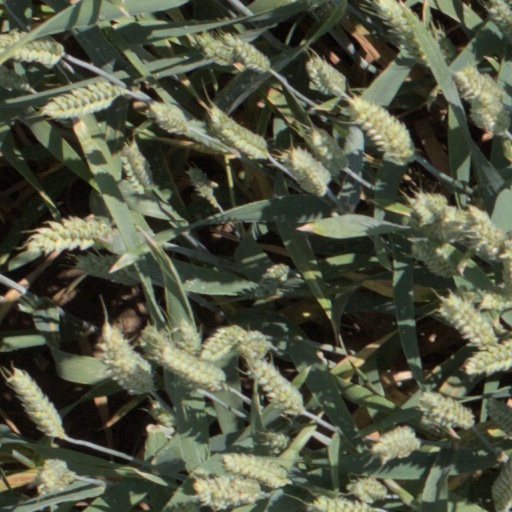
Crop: wheat